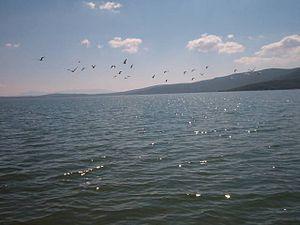
Livno est une ville et une municipalité de Bosnie-Herzégovine située dans le canton 10 et dans la Fédération de Bosnie-et-Herzégovine. Selon les premiers résultats du recensement bosnien de 2013, la ville intra muros compte 9 045 habitants et la municipalité 37 487.